Despicable Me Minion Mayhem

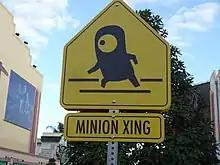
Themed Minion crossing sign at Universal Studios Florida

In March 2011, Universal Studios Florida announced that Jimmy Neutron's Nicktoon Blast would be closing to make way for a new attraction. The ride began seasonal operations on April 1, 2011, before officially closing on August 18, 2011.